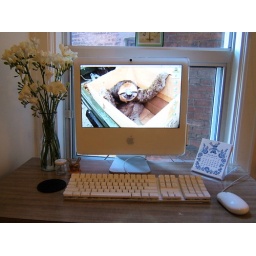
Fresh white flowers that have been blooming daily - in a carafe.